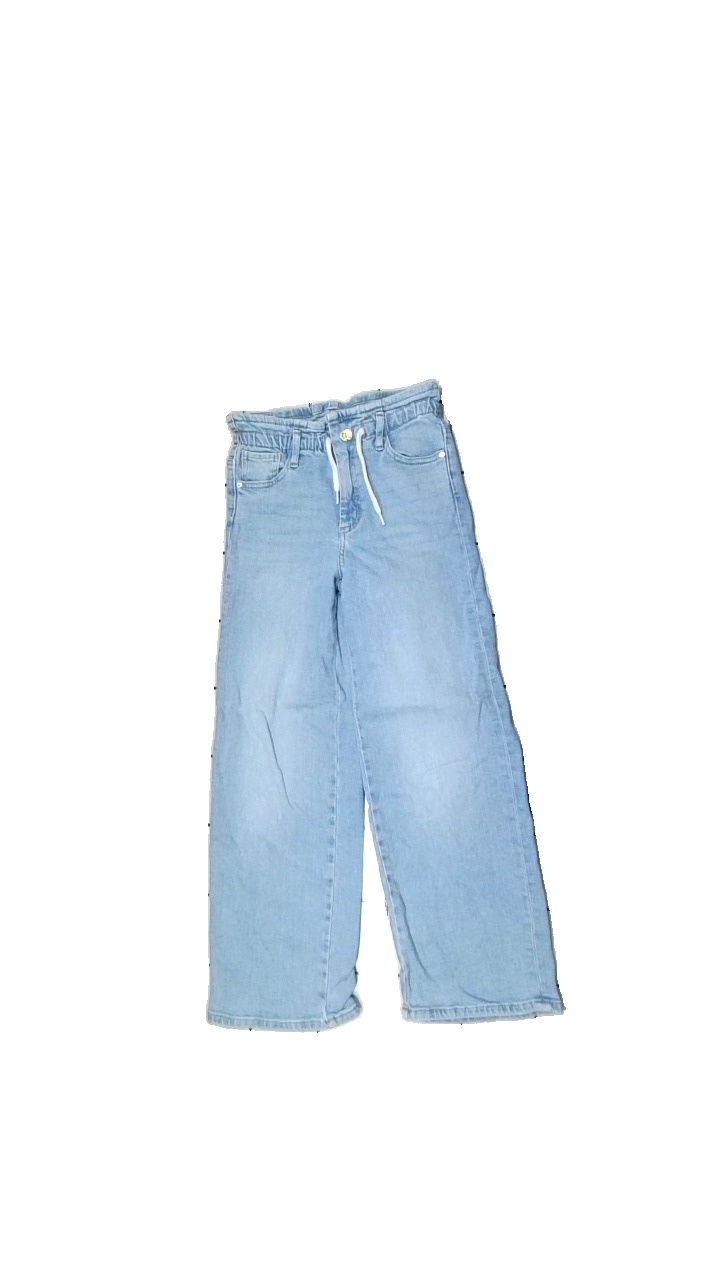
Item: Jeans (Children)
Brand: Kids Only
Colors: Blue
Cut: Loose
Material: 100% cotton
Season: All
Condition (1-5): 4
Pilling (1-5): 5
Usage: Reuse
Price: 50-100